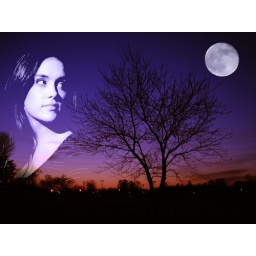
Combination of a tree in a field on the Northside, moon during march and a Subway Restaurant employee